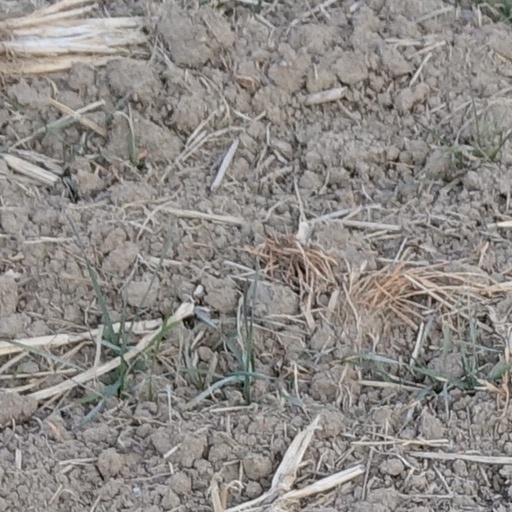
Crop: wheat